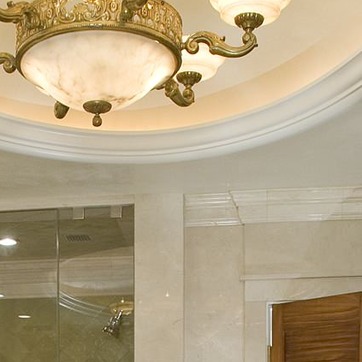
Material: painted